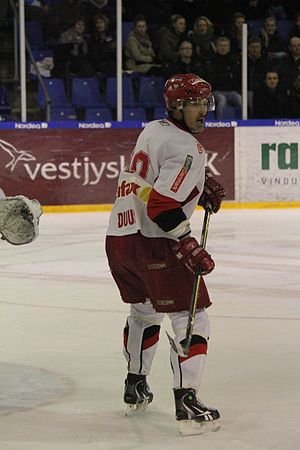
Jesper Duus
Duus under kamp mellem Herning Blue Fox og Rødovre Mighty Bulls - 15/3-11. Herning vandt kampen 4-0
Jesper Duus under kamp mellem Herning Blue Fox og Rødovre Mighty Bulls - 15/3-11. Herning vandt kampen 4-0
Jesper Duus er en tidligere dansk ishockeyspiller, hvis foretrukne position på isen var højre back. Han har i store dele af sin karriere spillet i udlandet, heriblandt de bedste svenske, tyske og østrigske rækker, før han i 2001 vendte hjem til Danmark og Hvidovre Isbjørnen.